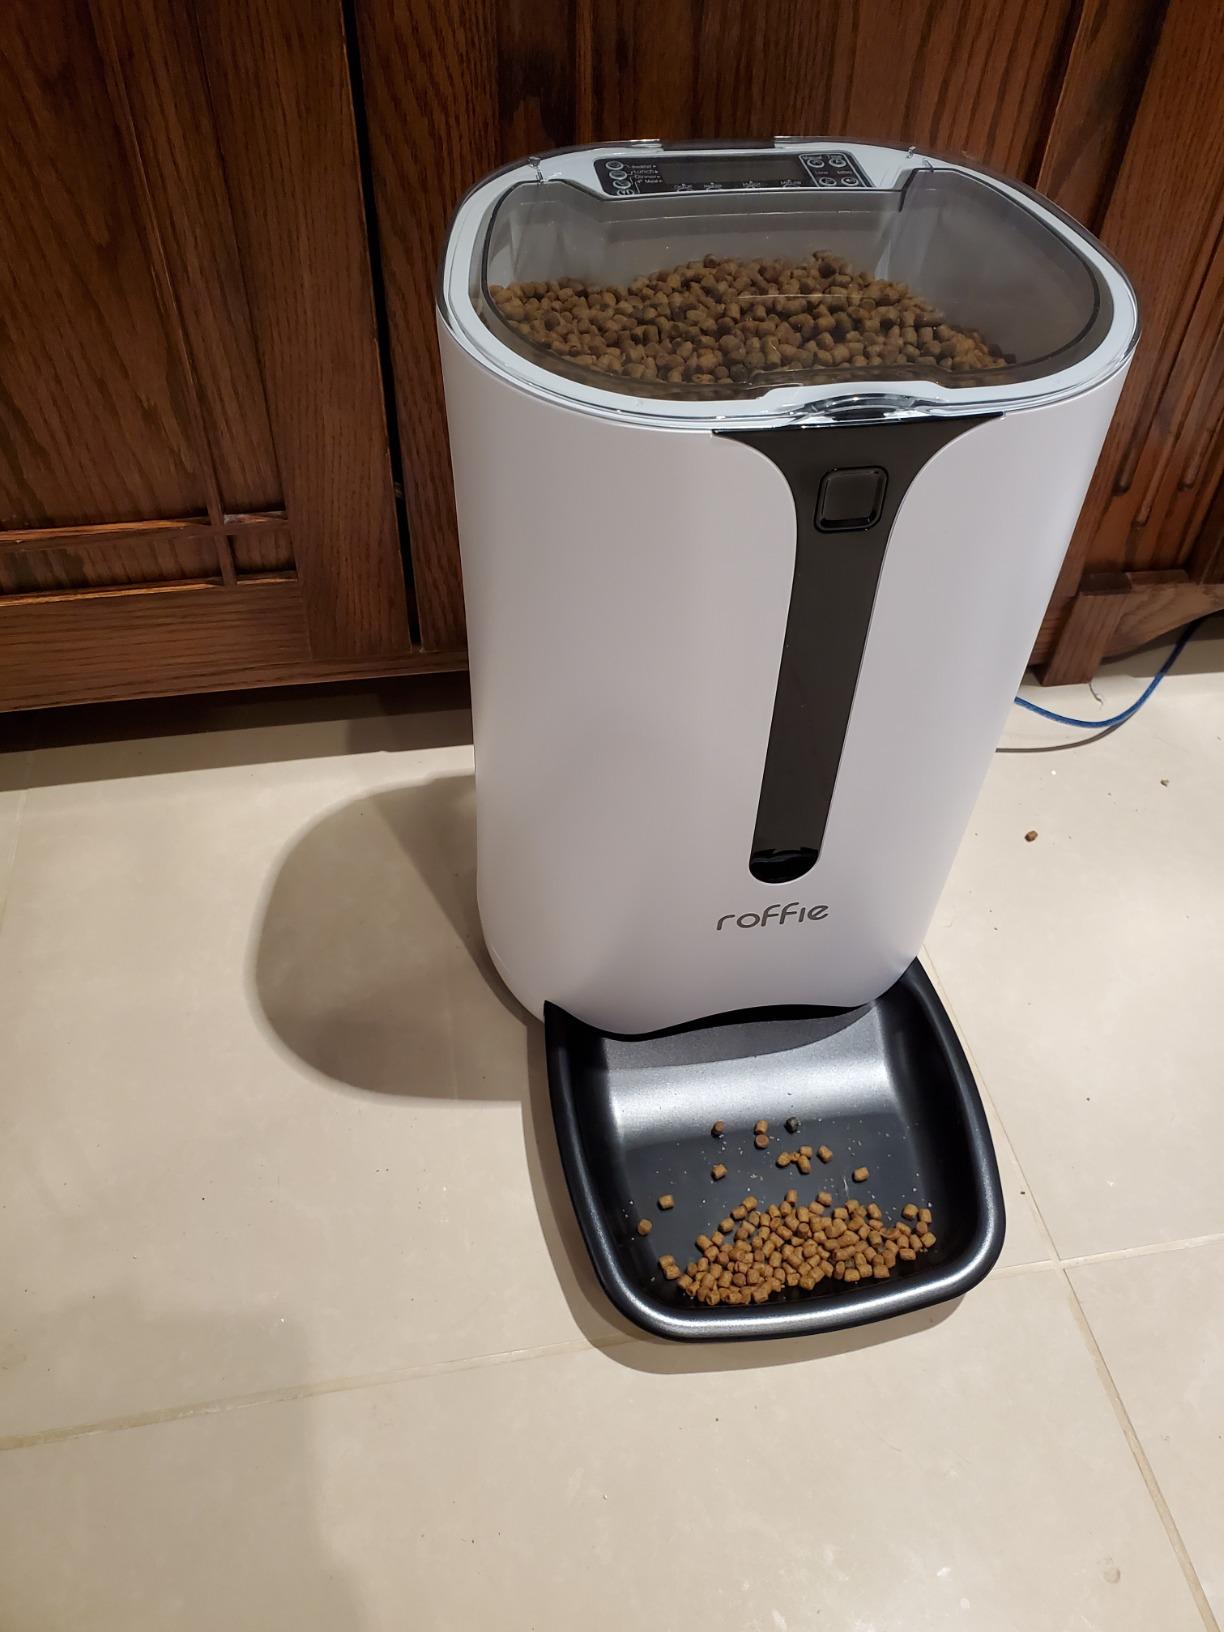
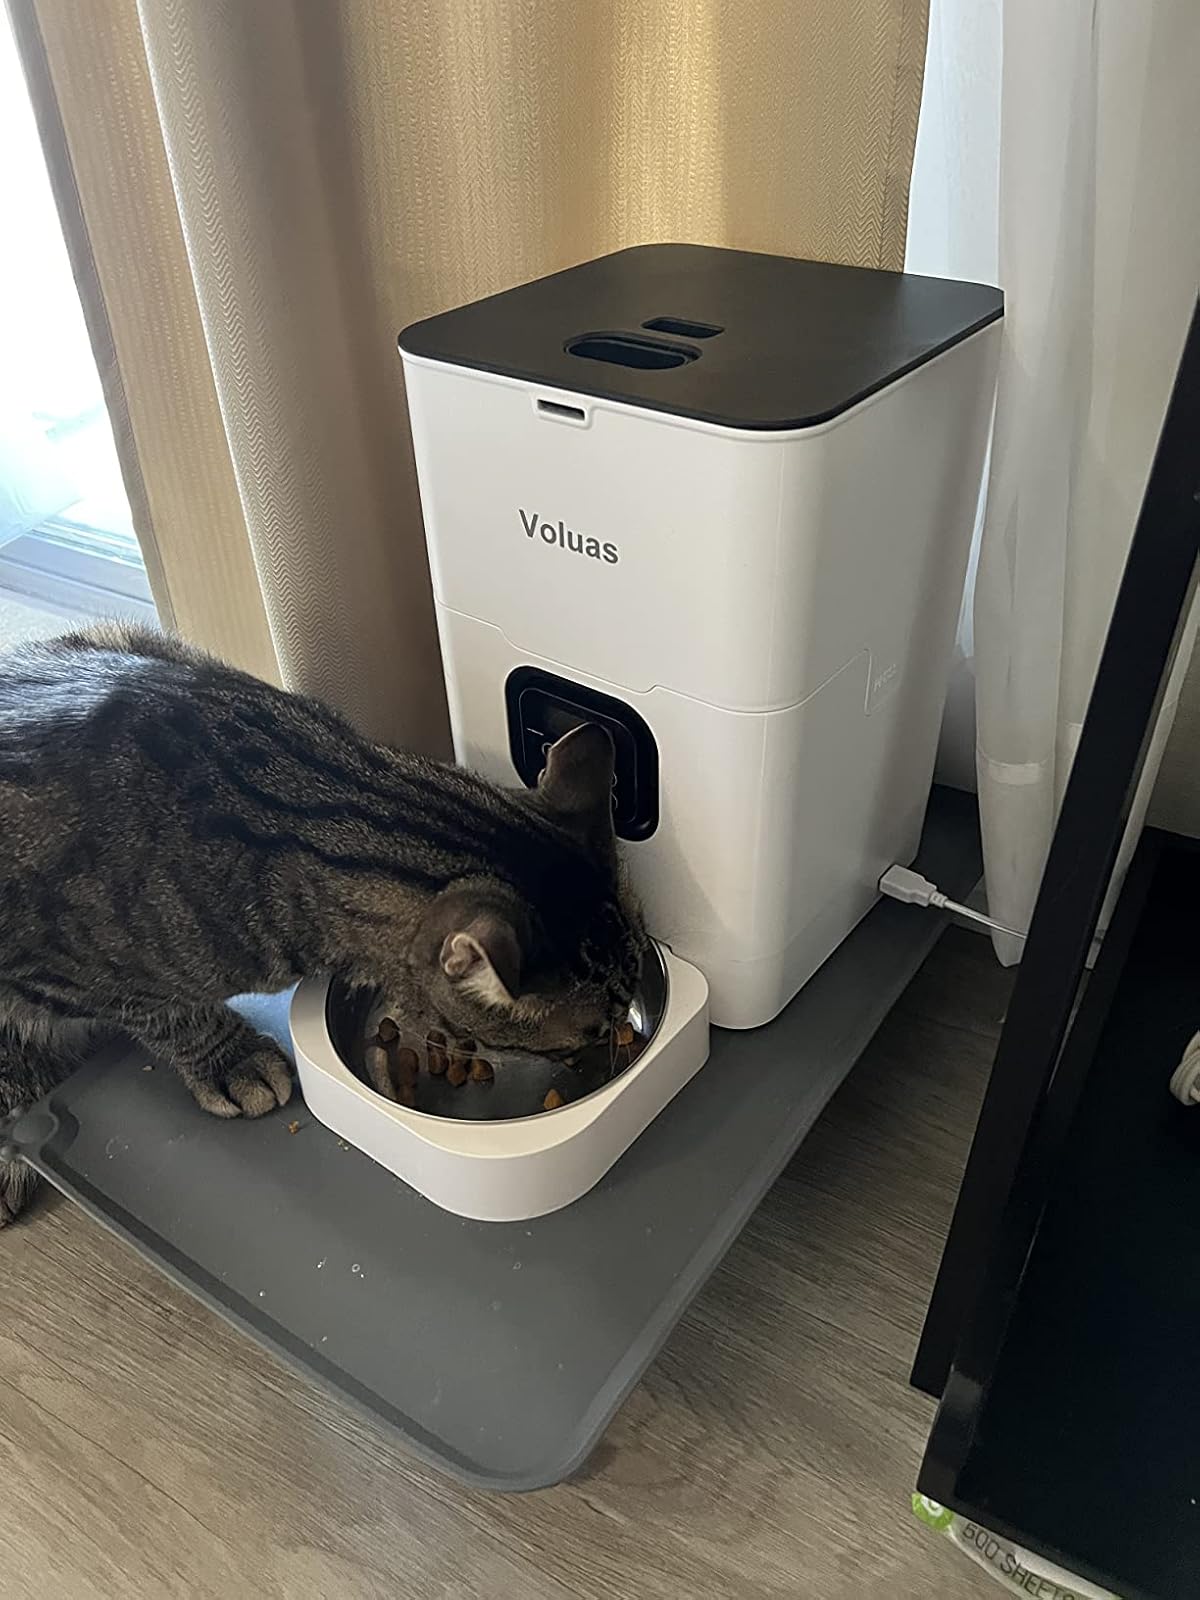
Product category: items_feeder
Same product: no